Samurai Shodown V Special

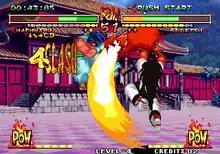
Gameplay screenshot showcasing a match between Haohmaru and Sogetsu Kazama.

The essential mechanics remained largely unchanged from previous games, with the update being directed towards graphical and audio changes. The updated visuals include portraits by artist Satoshi Ito, which convey a dark atmosphere similar to that of "Samurai Shodown III".